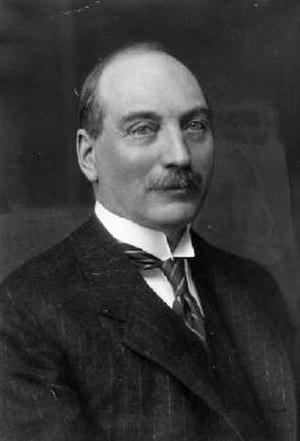
John Charles Montagu-Douglas-Scott, 7ᵉ duc de Buccleuch et 9ᵉ duc de Queensberry, fut un pair écossais.